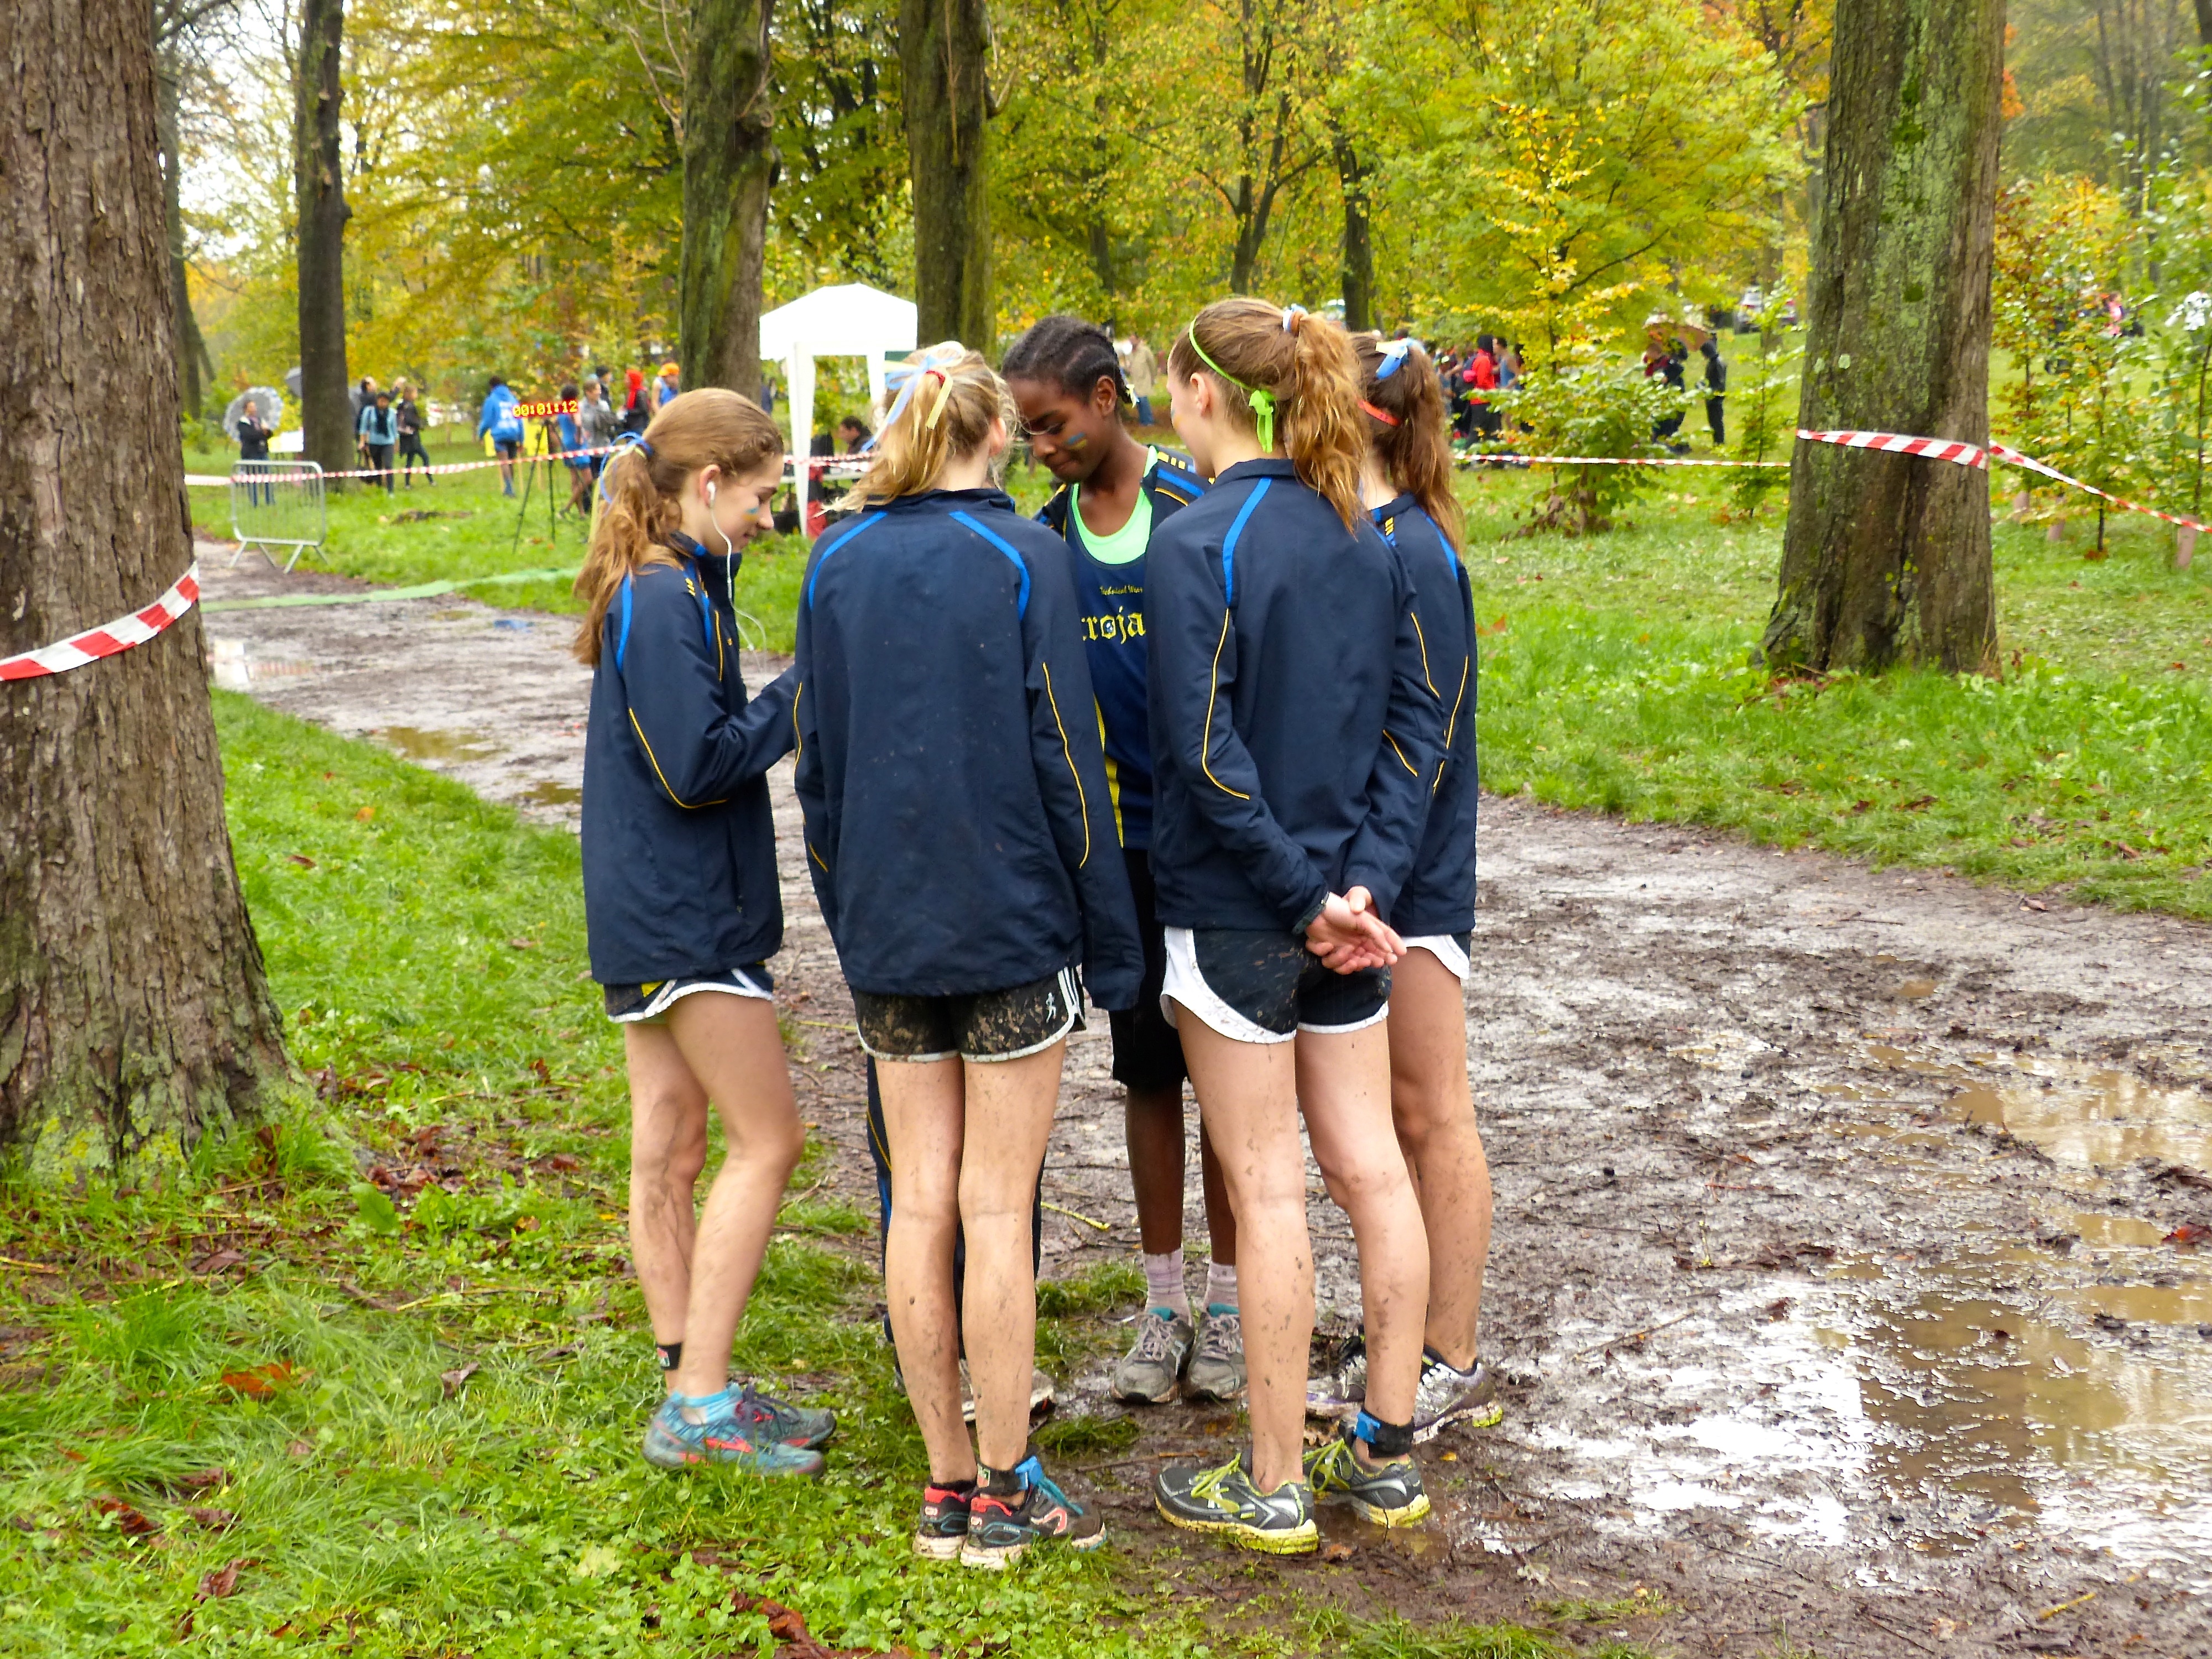
walking, person, trail, running, run, paris, country, recreation, france, high, cross, race, international, girls, sports, boys, school, runners, championship, endurance, junior, highschool, varsity, isst, tournament, xc, schools, parcdestcloud, physical exercise, outdoor recreation, human action, endurance sports, ultramarathon, duathlon, cross country running